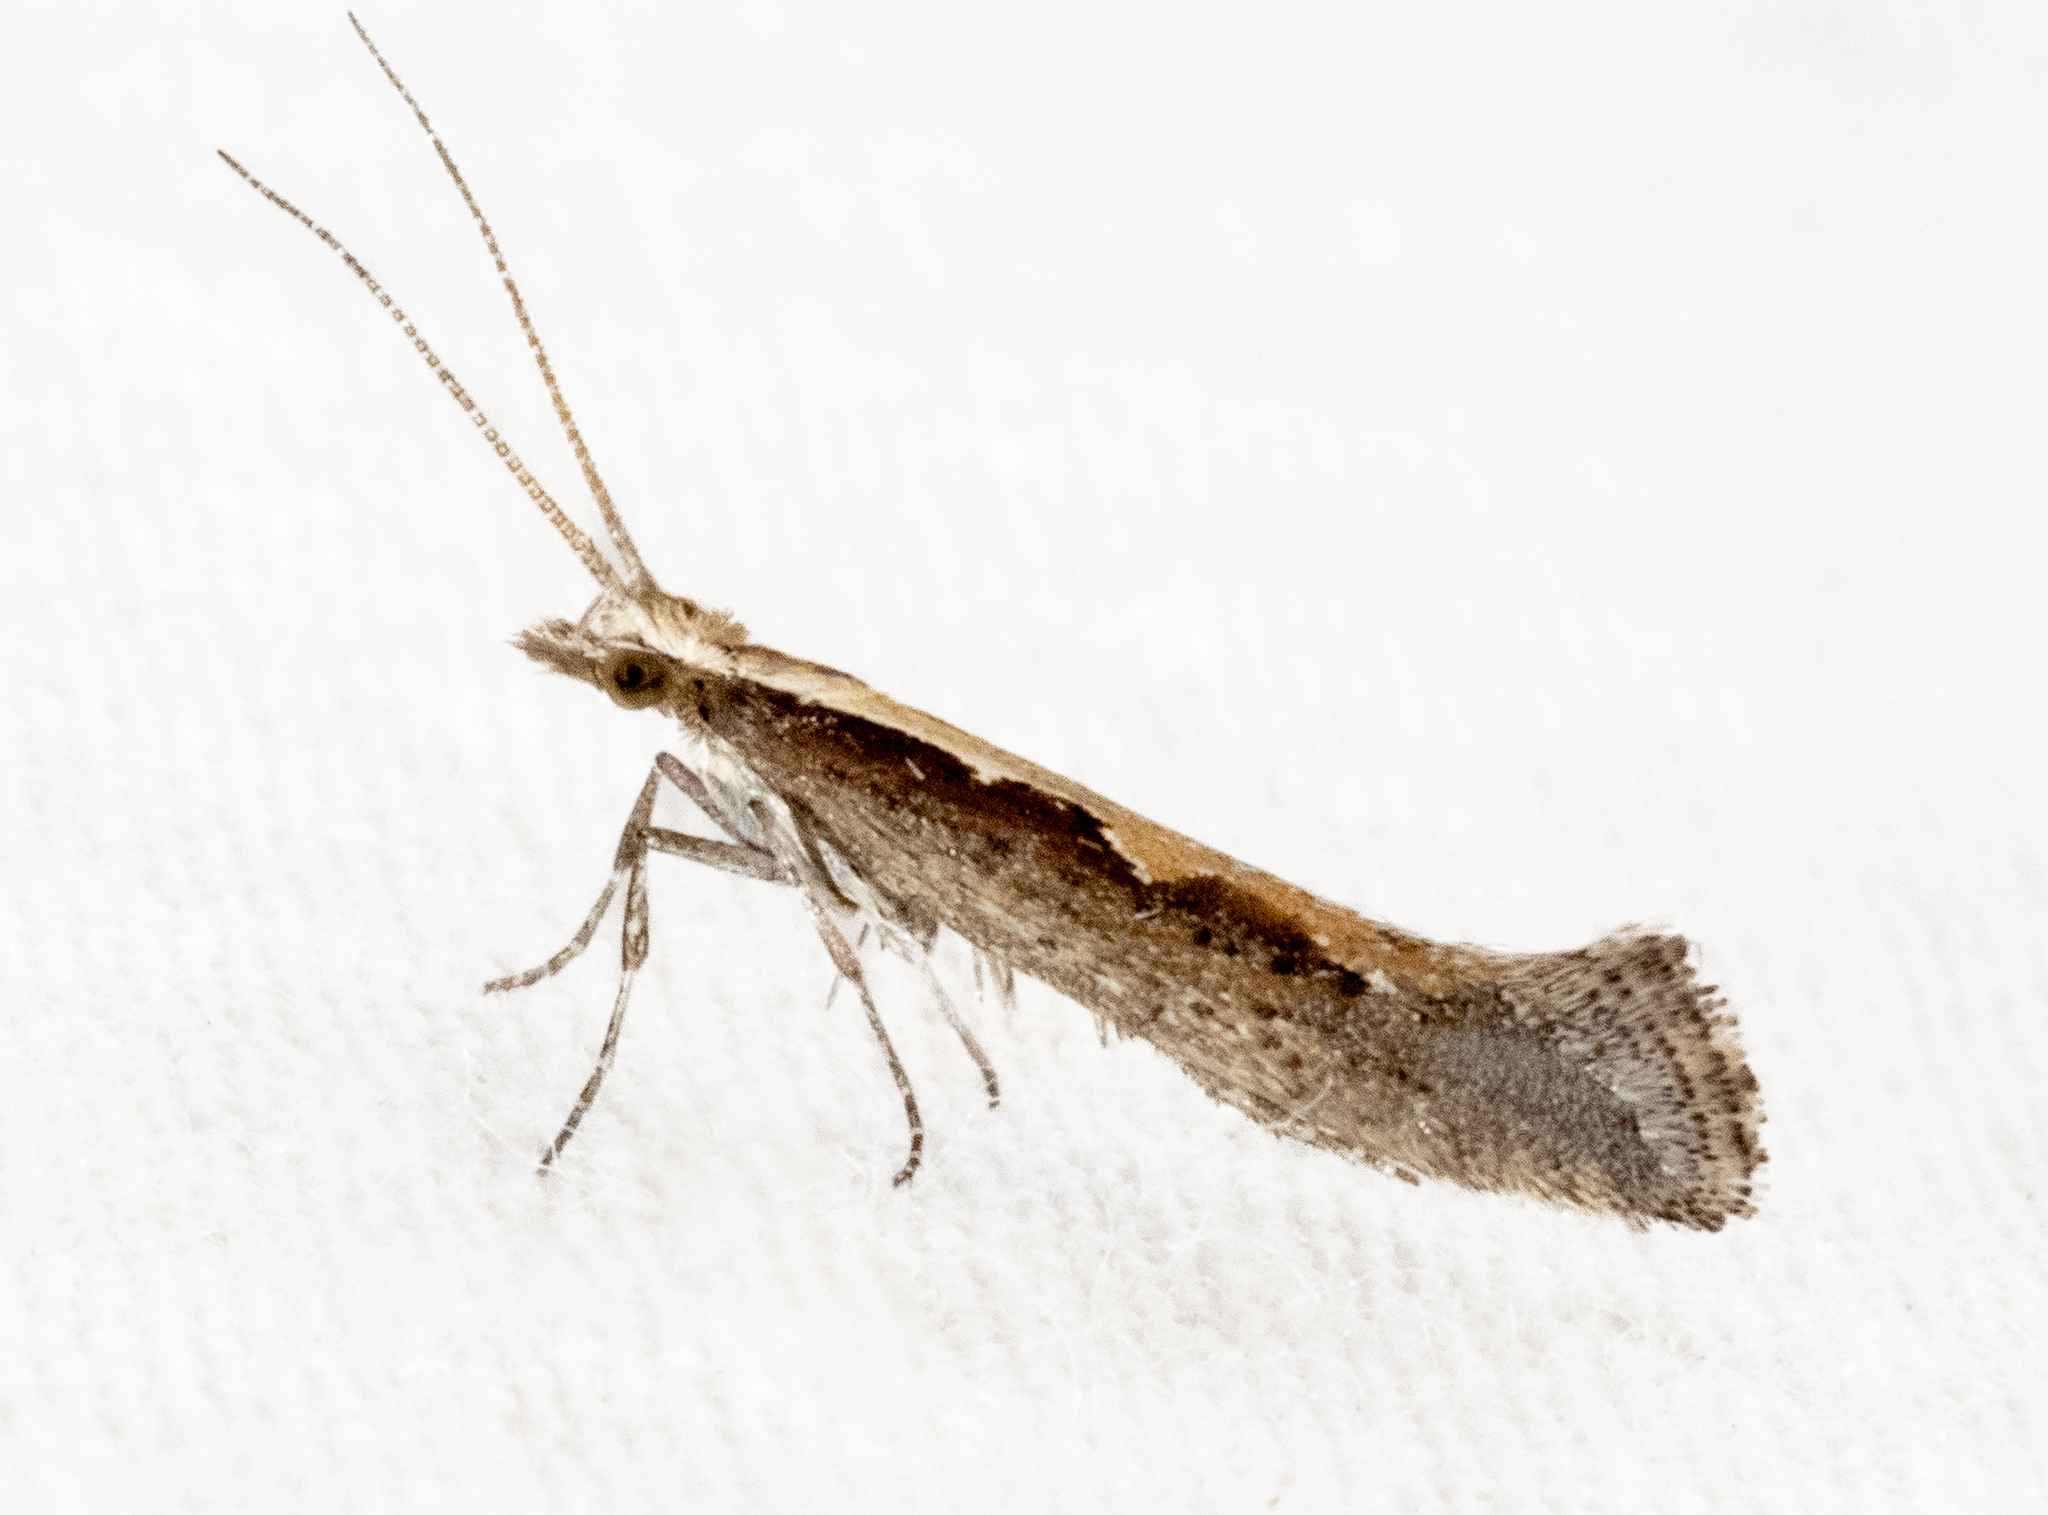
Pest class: diamondback_moth